Hampton S. Thomas

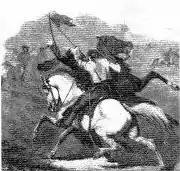
Battle of Yellow Tavern, Virginia, May 11, 1864.

After multiple subsequent charges, according to Thomas, the Confederate cavalrymen were forced into retreat. Assigned to picket duties the next day, Thomas and his troops were then ordered to pursue the retreating Confederate Army into Maryland and Virginia. After Thomas and his regiment re-engaged with the enemy near Shepherdstown (July 15) and in the Battle of Culpeper Court House (September 13), he was detailed to oversee the federal elections voting in early October by members of the 6th Ohio Cavalry. He was then hospitalized for three months after being wounded severely during the Battle of Bristoe Station (October 14). His first major engagement, after returning from his convalescence in 1864, was the Battle of Todd's Tavern (May 7, 1864). Attached again to brigade staff of Henry Eugene Davies, he led his men in a cavalry charge on the enemy to rescue Davies and two of his officers that day after they had been captured. Thomas and his men were then assigned with their brigade to the Union's Overland Campaign, fighting in the Battle of Yellow Tavern (May 11), a key engagement in which Confederate general J.E.B. Stuart was mortally wounded, and then under Major-General Philip H. Sheridan during his raid on Richmond. After rejoining the Army of the Potomac later in May, they then fought in the battles of Haw's Shop (May 28), Cold Harbor (May 31 – June 12), Trevilian Station (June 11–12), and Saint Mary's Church (June 24). During the Second Battle of Ream's Station (August 25), Thomas was severely injured again, this time during a fall as his horse was shot and killed. While he was recuperating at home during a 30-day medical furlough, he received word that he would be transferred, effective September 18, 1864, to the artillery battery of his regiment's M Company. Also relieved of his brigade staff assignment, he resumed leadership duties with the 1st Pennsylvania Cavalry on October 1. His regiment then re-engaged with the enemy off and on for the remaining months of that year.